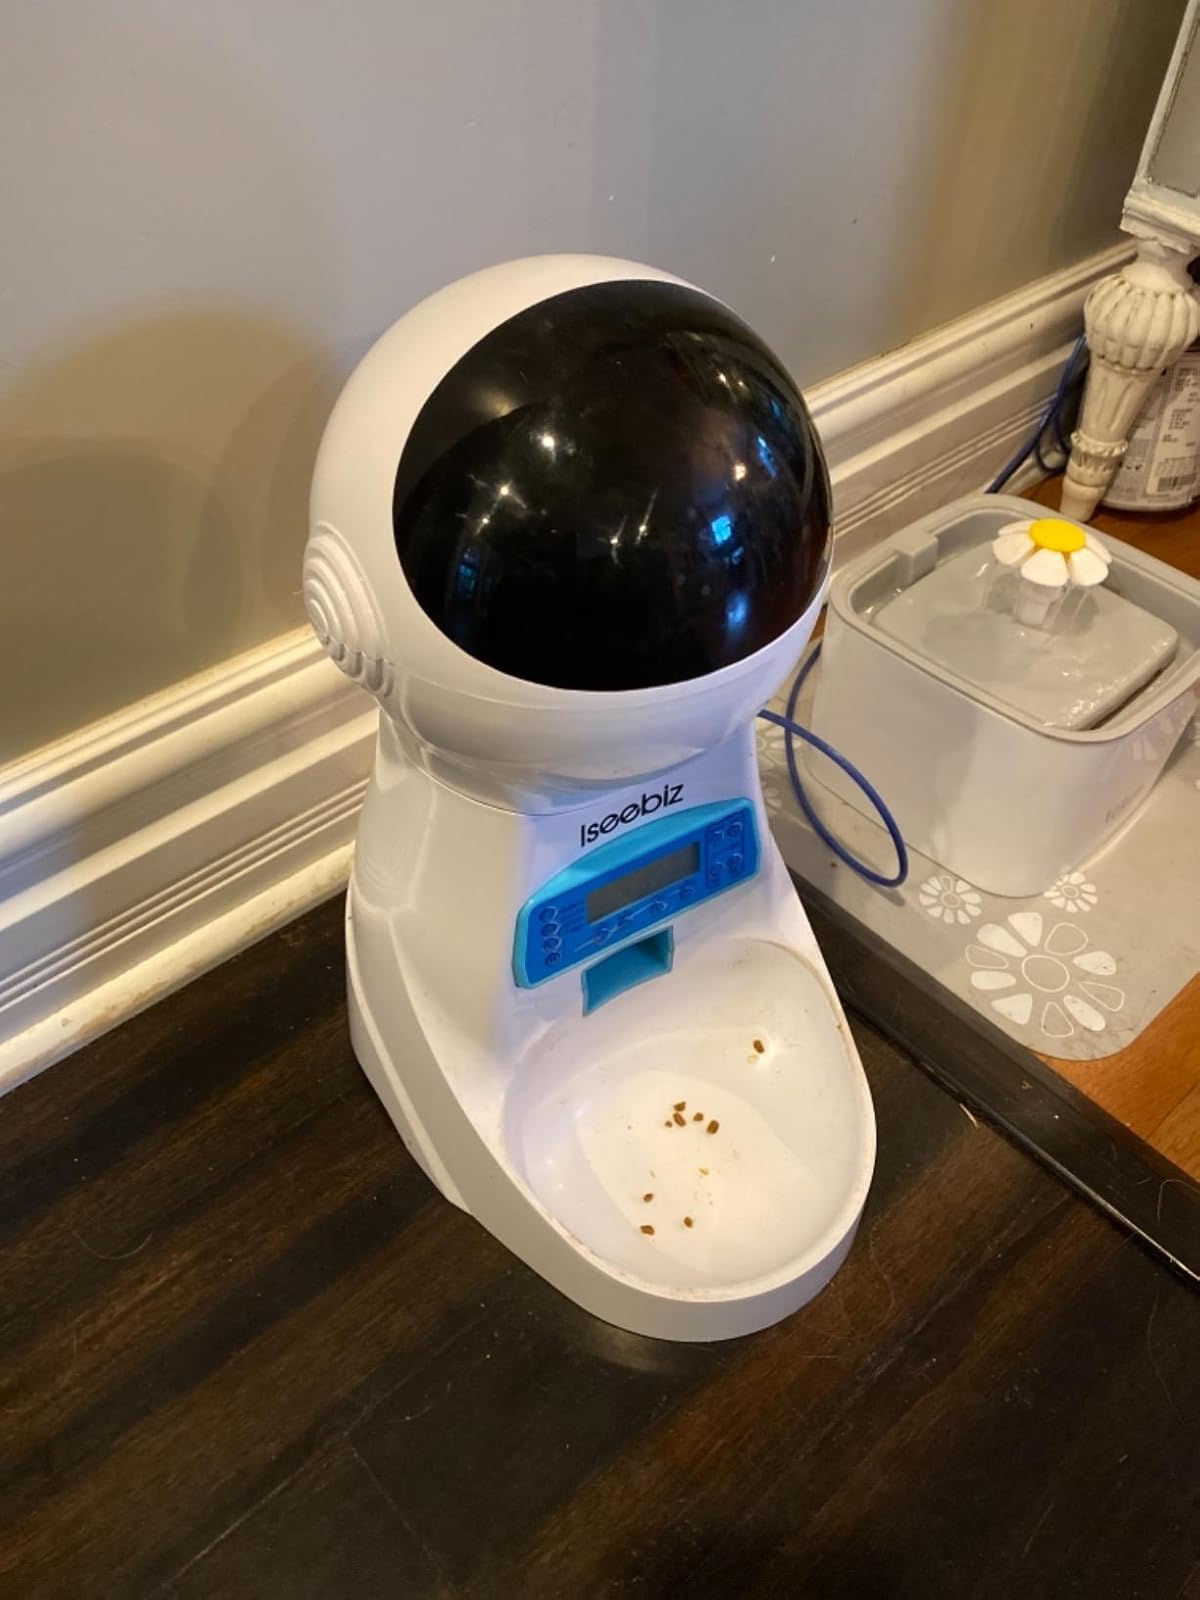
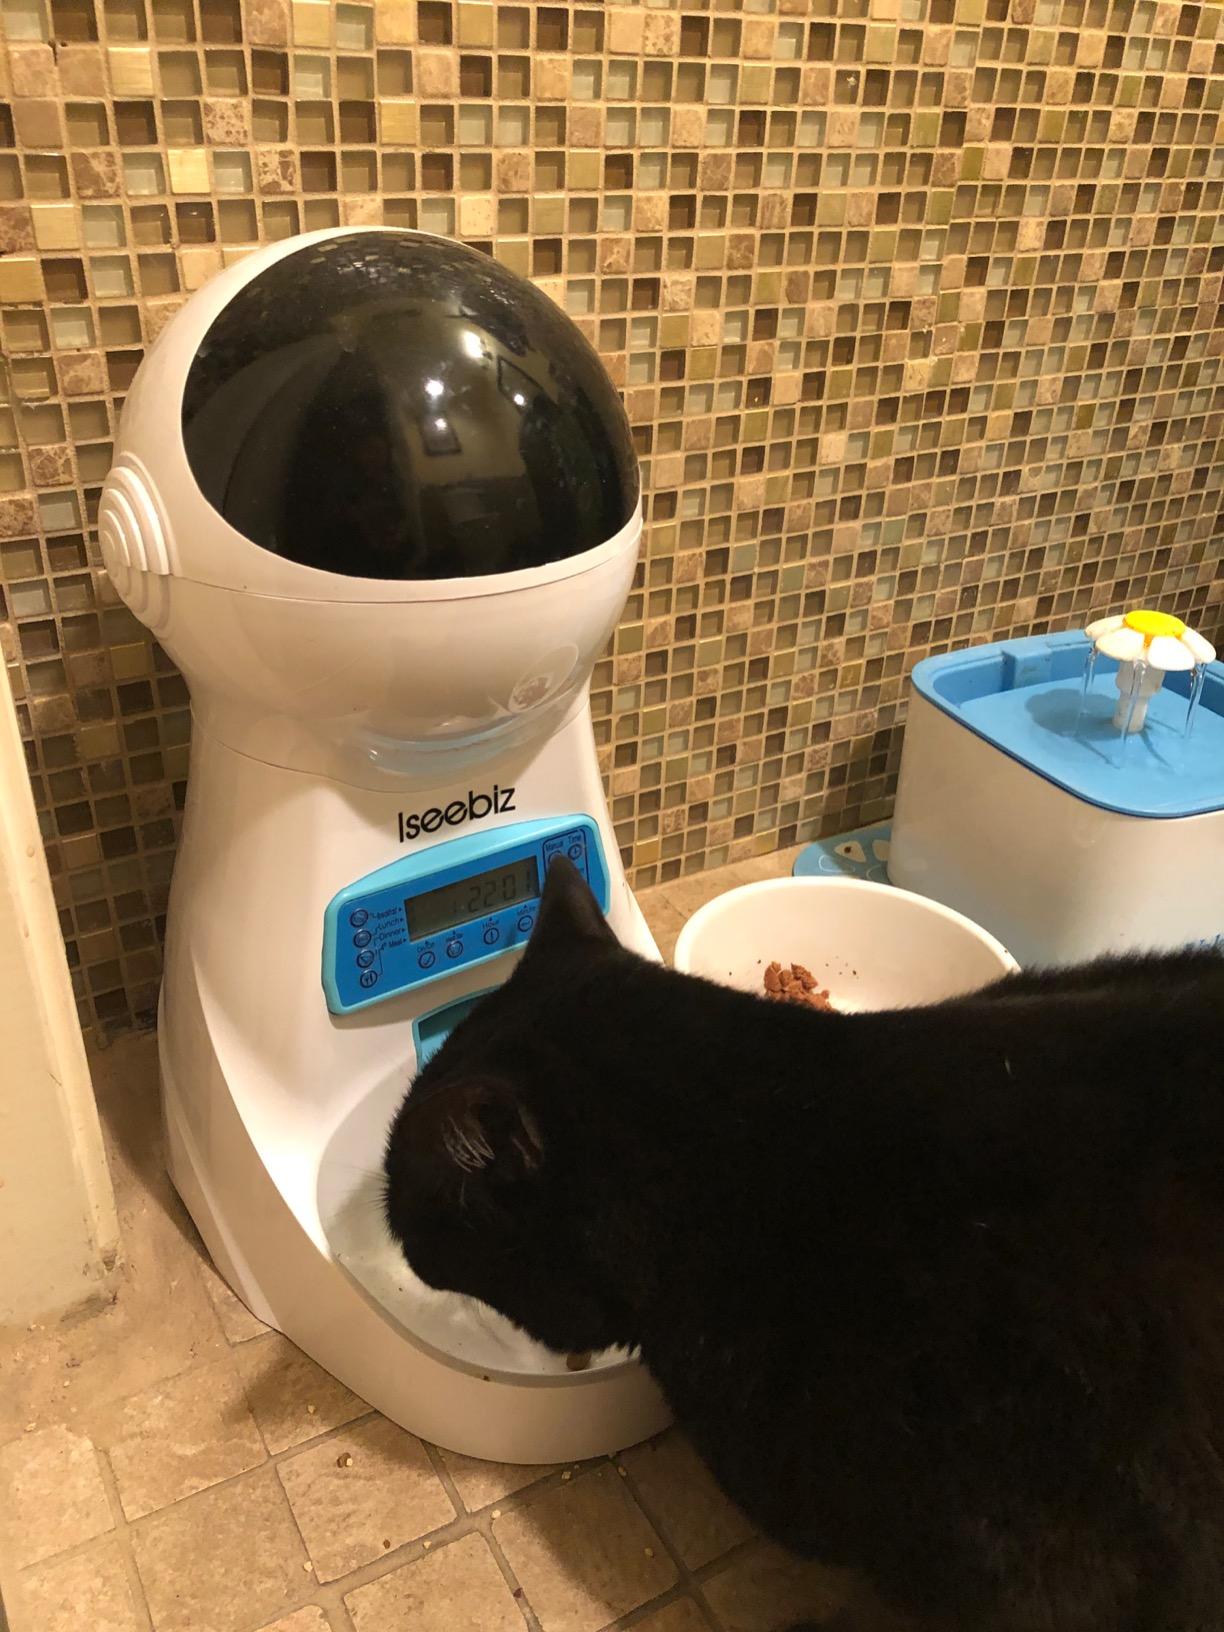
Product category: items_feeder
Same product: yes